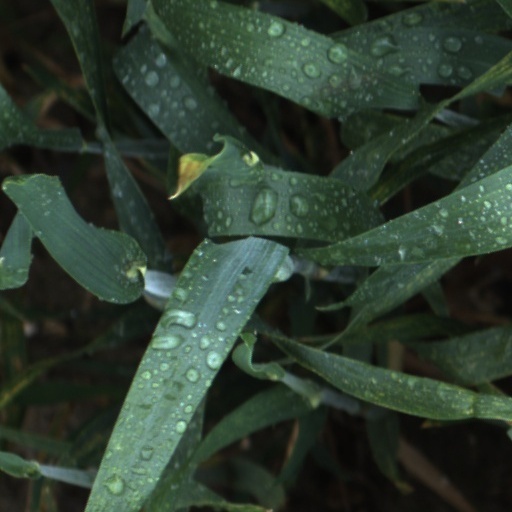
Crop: wheat